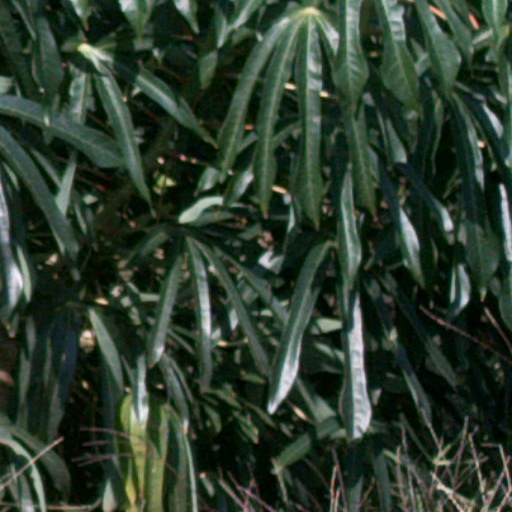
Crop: cassava